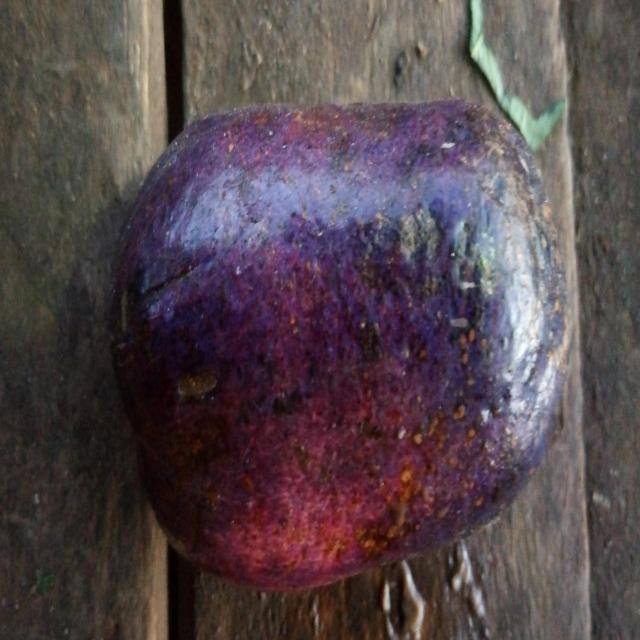
Plum grade: unaffected